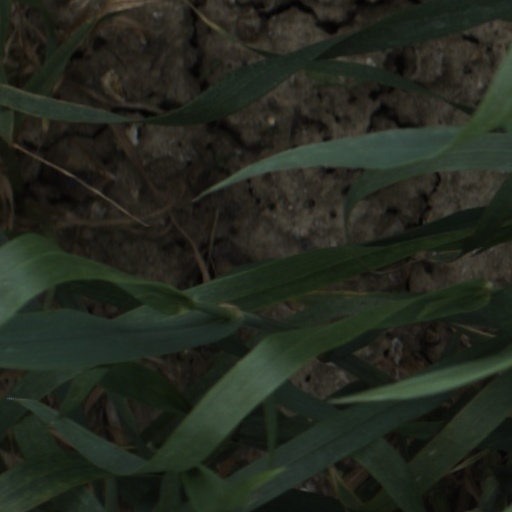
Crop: wheat